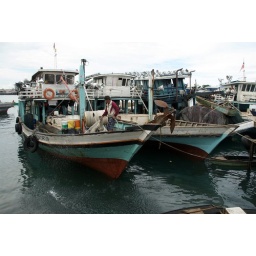
Unloading and sorting the catch - fish market in Semporna, Sabah, Malaysia.